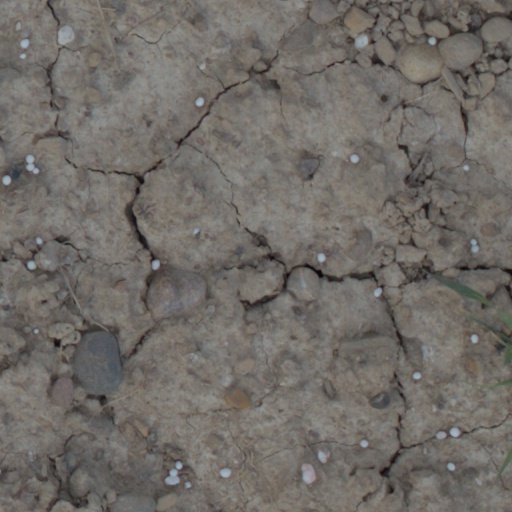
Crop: wheat